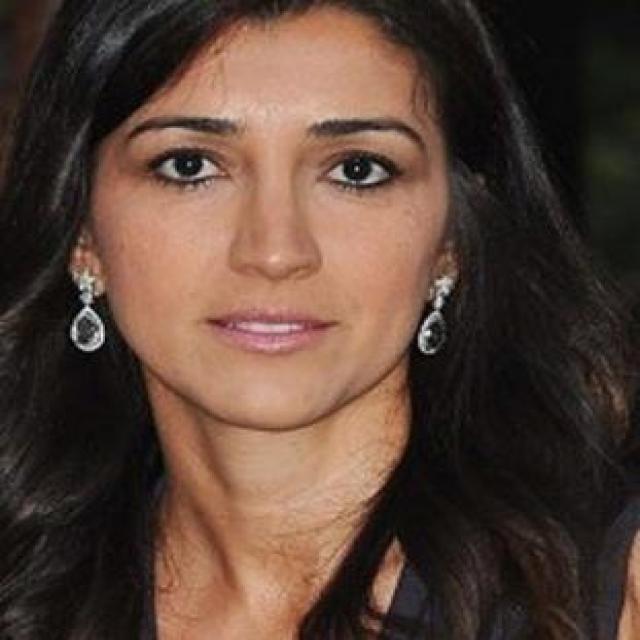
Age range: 21-44